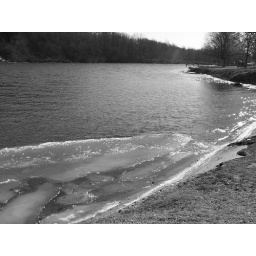
Lake Freeman in black and white